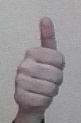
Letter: aleff